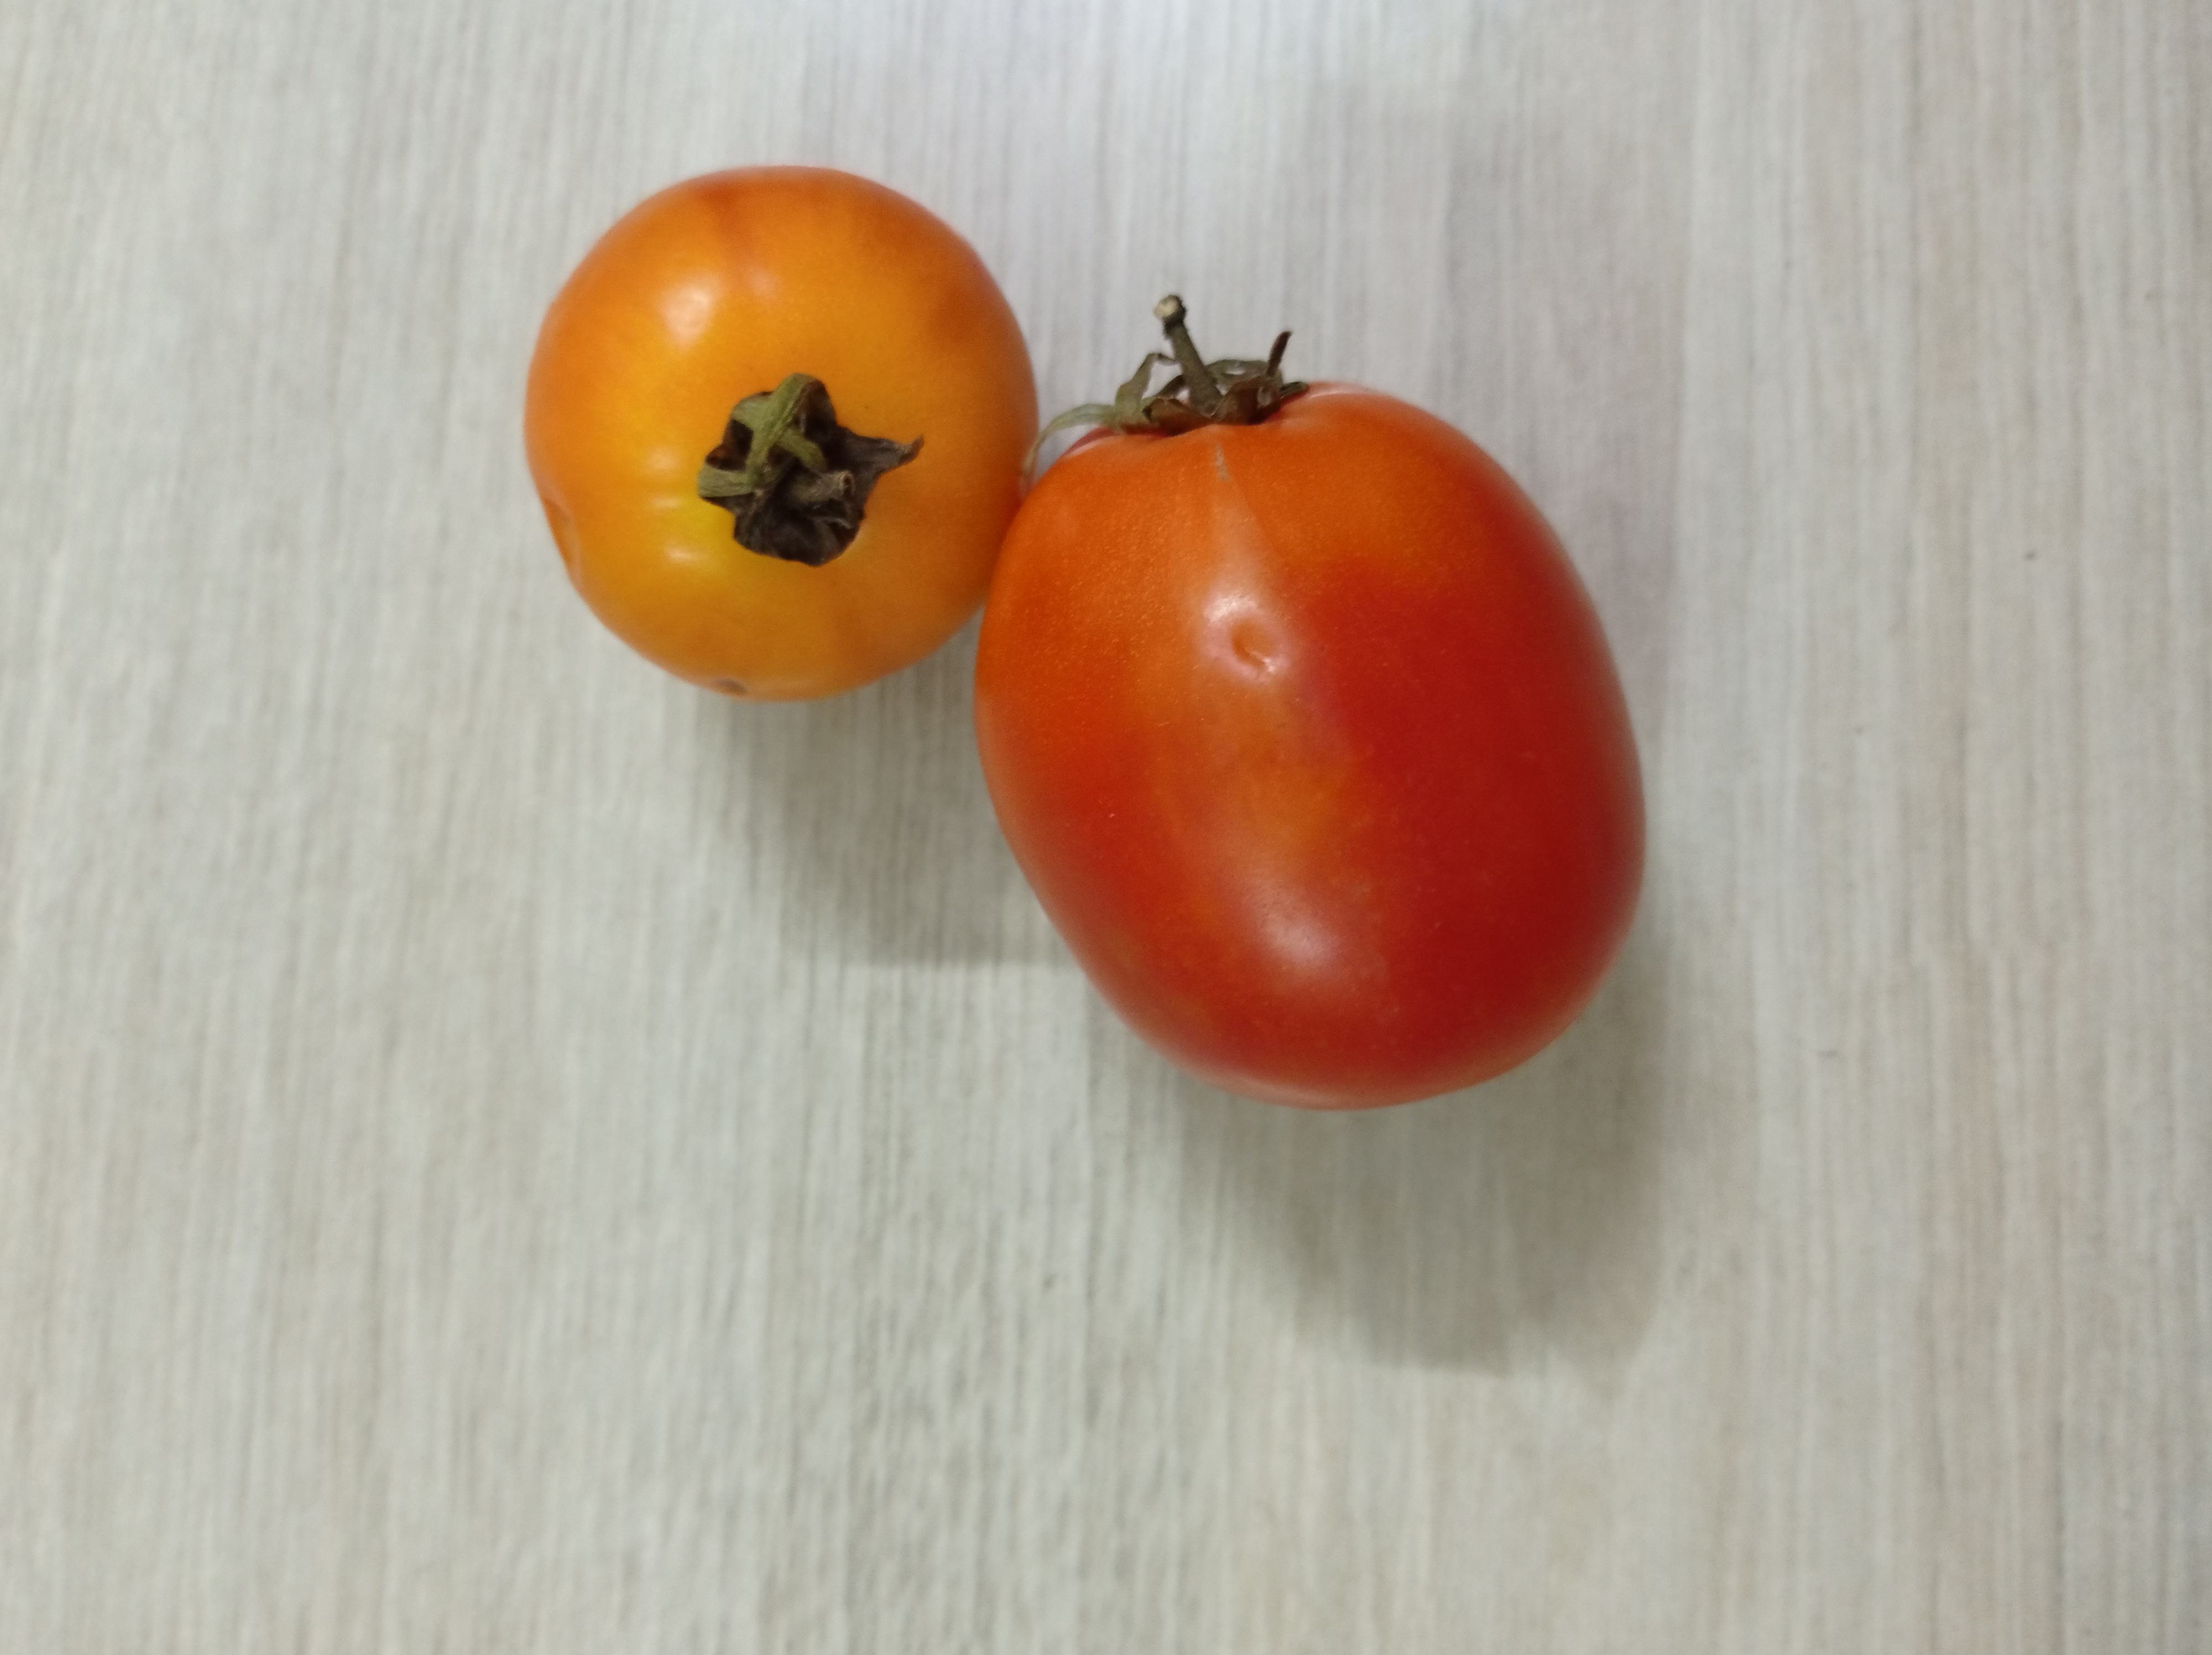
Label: Fresh